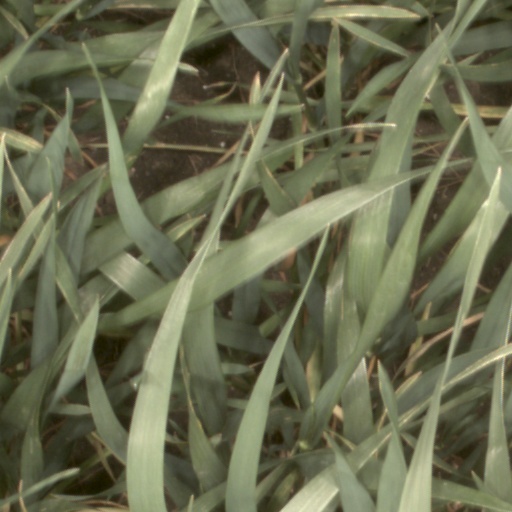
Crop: wheat